Margaret Thatcher

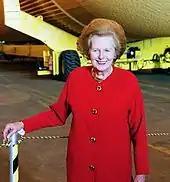
Touring the Kennedy Space Center in 2001

At the 2001 general election, Thatcher supported the Conservative campaign, as she had done in 1992 and 1997, and in the Conservative leadership election following its defeat, she endorsed Iain Duncan Smith over Kenneth Clarke. In 2002 she encouraged George W. Bush to aggressively tackle the "unfinished business" of Iraq under Saddam Hussein, and praised Blair for his "strong, bold leadership" in standing with Bush in the Iraq War.